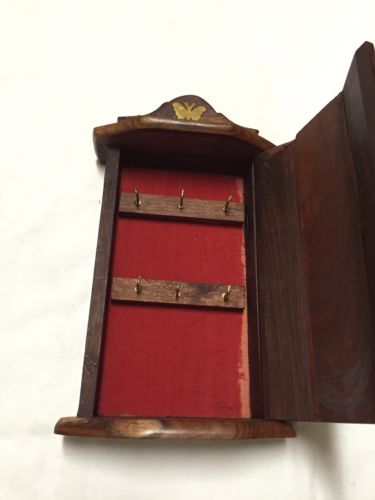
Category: cabinet